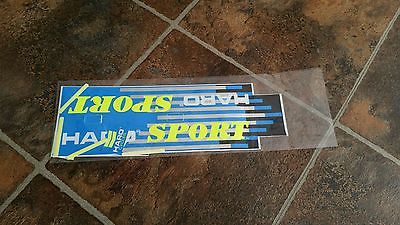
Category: bicycle